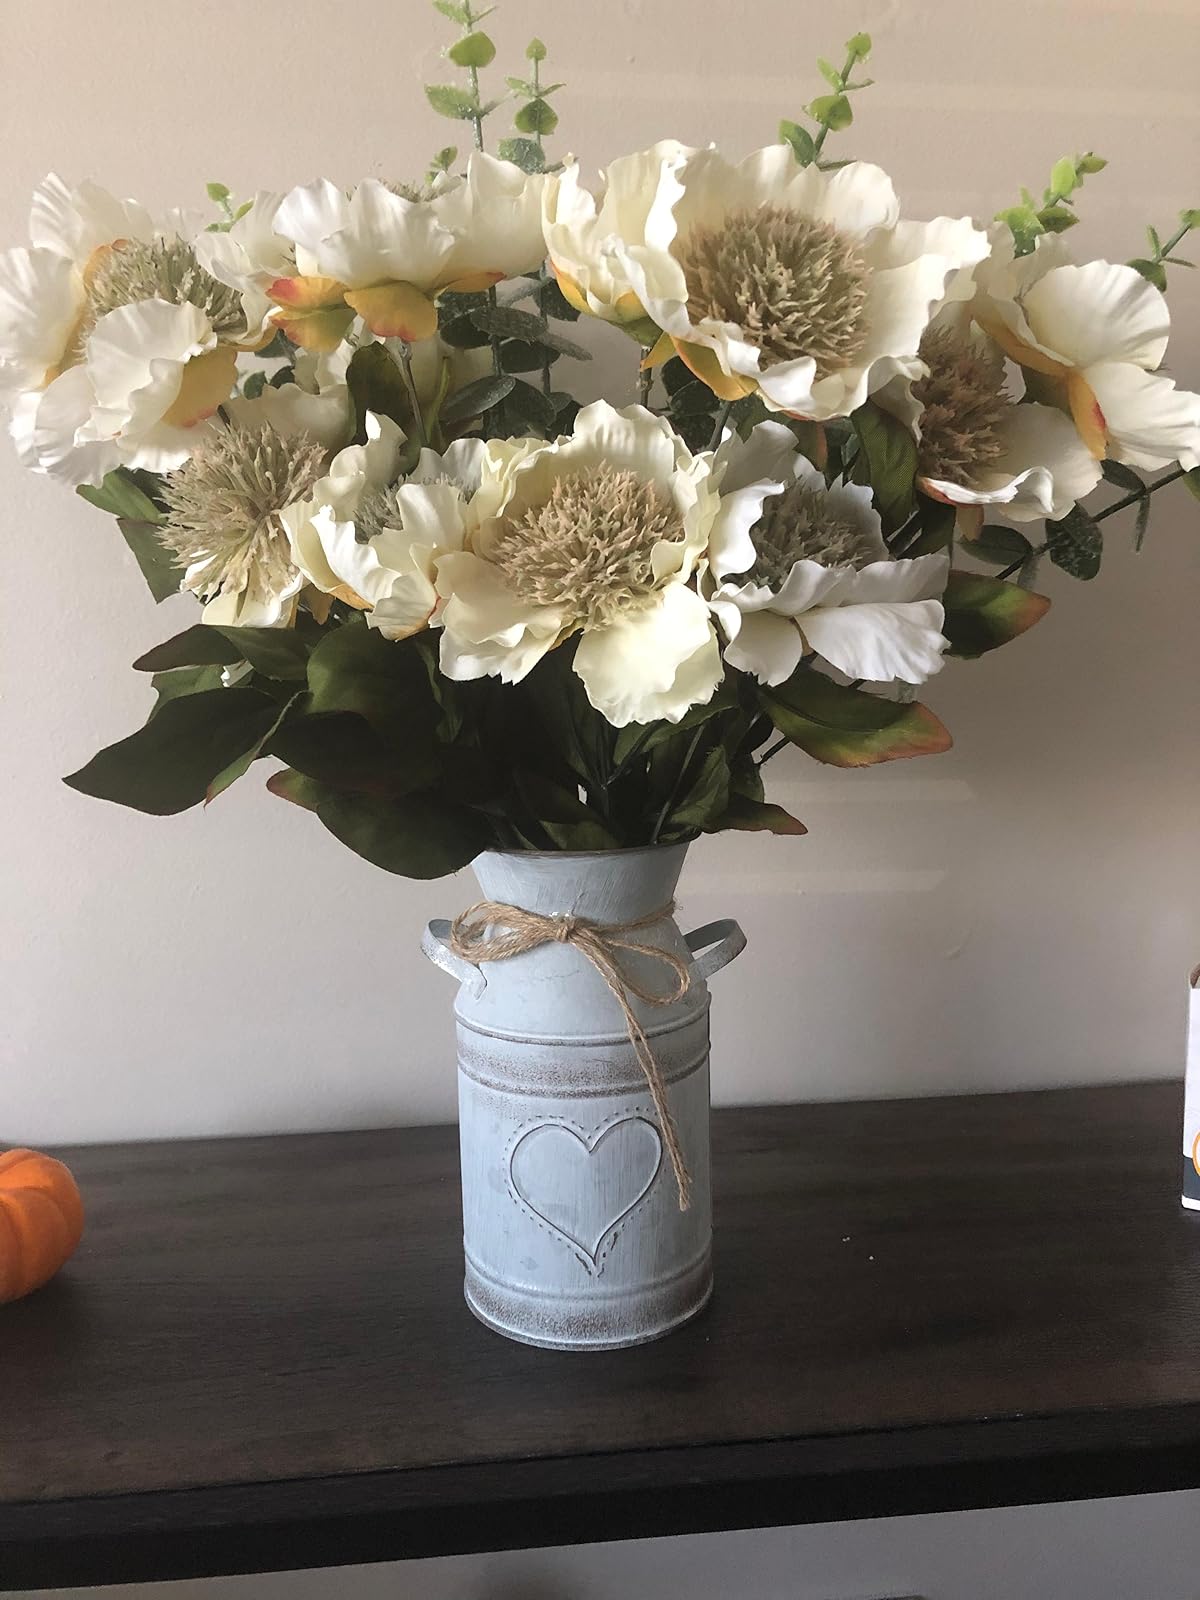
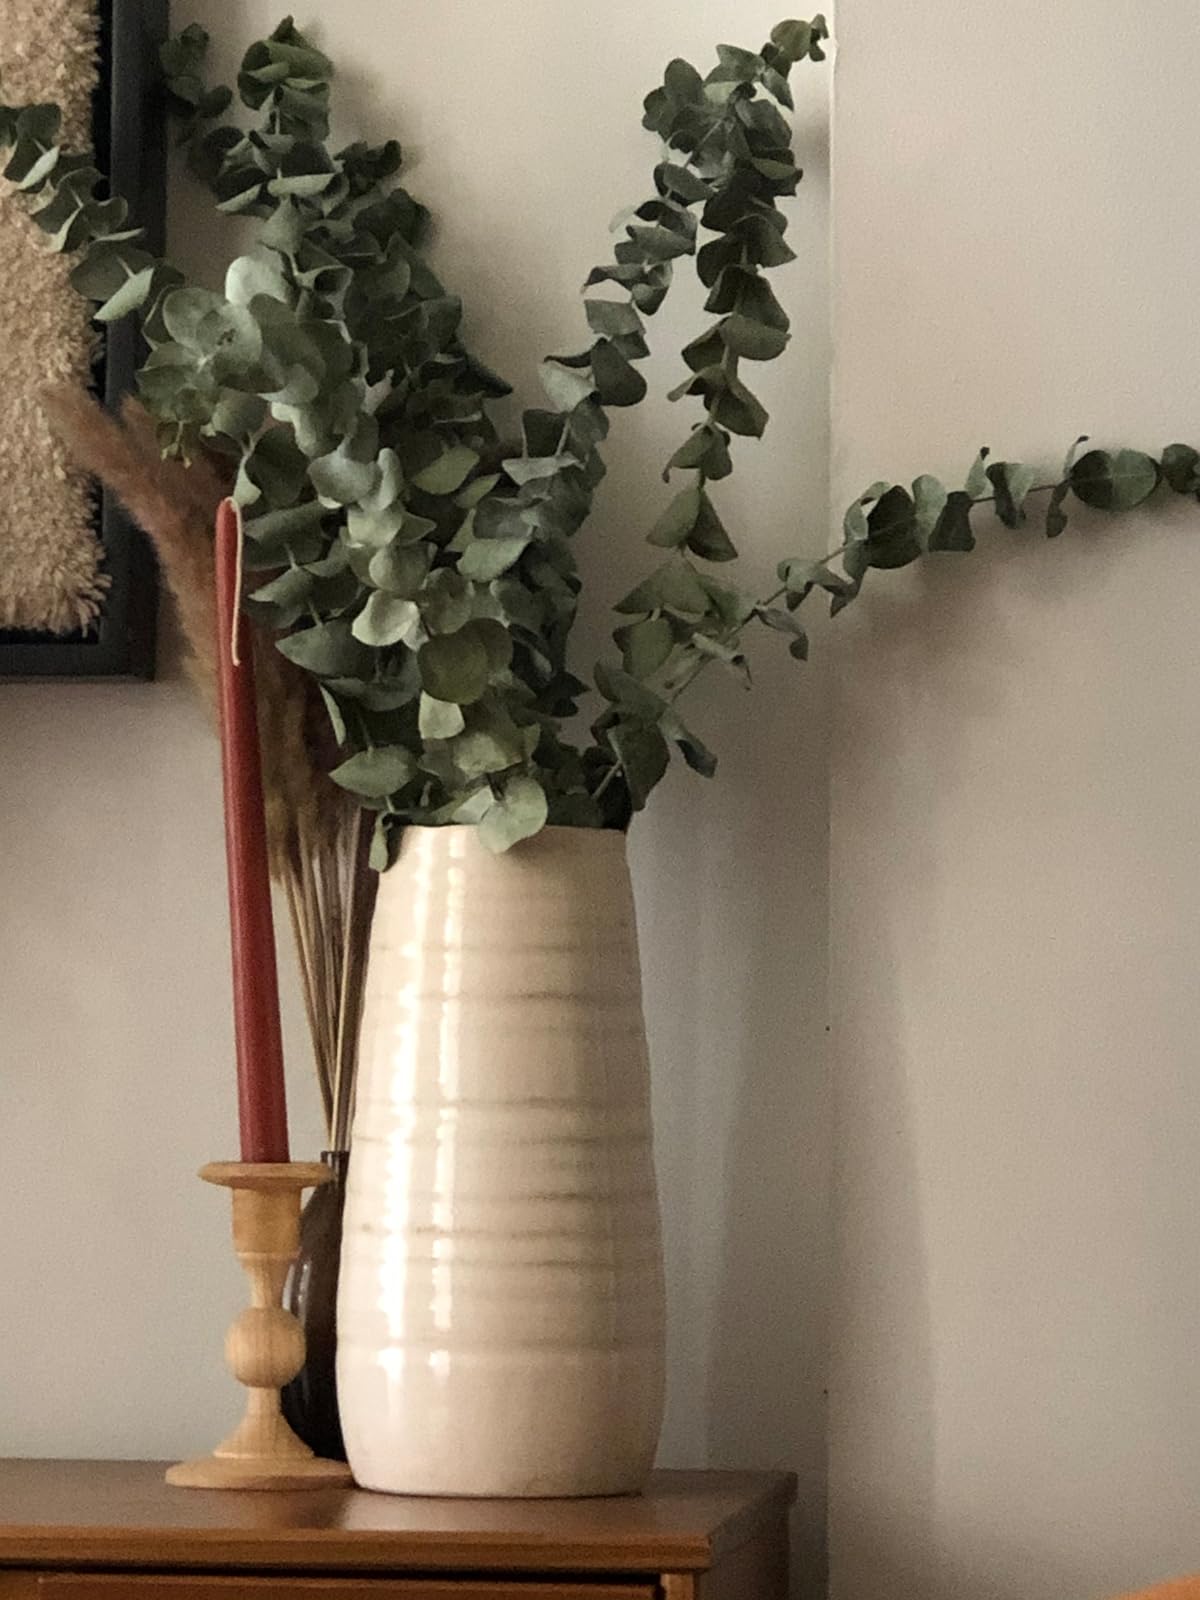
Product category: vase
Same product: no